Old Dartmouth

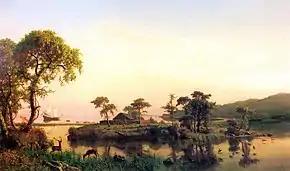
"Gosnold at Cuttyhunk, 1602" by Albert Bierstadt (Oil on canvas. 1858. New Bedford Whaling Museum.)

The first European settlement in the Old Dartmouth area was at present-day Cuttyhunk Island by the explorer Bartholomew Gosnold in 1602. He arrived in a ship called The Concord which had set off from Falmouth and skirted past the Azores sometime earlier. Arriving at Cuttyhunk, Gosnold found evidence of indigenous inhabitants and noted an abundance of natural resources. He decided that due to the island's ample defense capabilities and fertile land it would be a perfect place to begin a new colony. After initiating the settlement on Cuttyhunk. Gosnold led an expedition to the mainland. He had several encounters with the natives. Relations at first were good. But as time progressed hostilities became more and more evident. Tension occurred throughout the remaining settlers and they soon abandoned the settlement.